Eureka, Utah

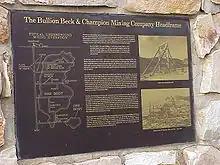
Plaque explaining a mining headframe, August 2009

Eureka's role as the central financial point for the district ensured its survival. It housed business establishments, including the second-ever JCPenney store (then called the Golden Rule Store), financial institutions, local and county governmental buildings including Eureka City Hall (1899) and a Juab County Courthouse (1892), various churches, and the meeting places for numerous labor, social, and fraternal organizations. Mining entrepreneurs such as , John Beck (who personally funded the construction of the Eureka LDS Church Meetinghouse in 1902), Jesse Knight, and Walter Fitch Sr. were important figures in Eureka and Tintic history. In the early 1900's, Eureka was a powerhouse in the state when it came to soccer. They won the state title in 1905, 1907 and 1909. In 1979, Eureka was placed in the National Register of Historic Places as part of the Tintic Mining District Multiple Resource Area, recognizing the importance of remaining buildings and sites.